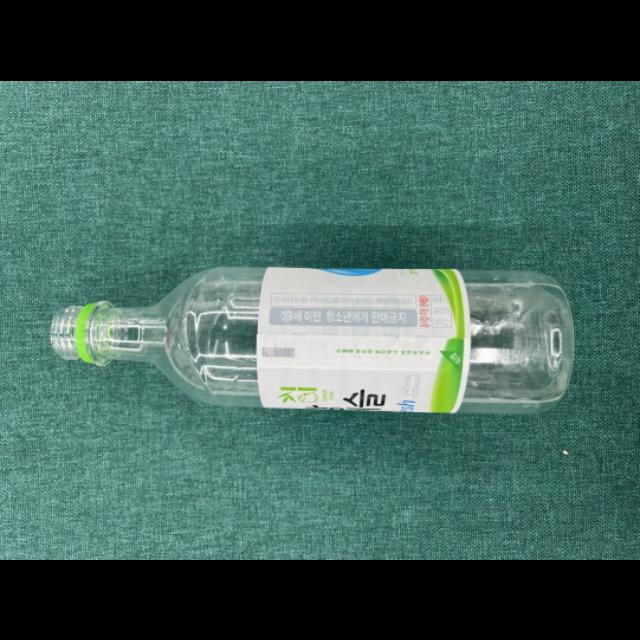
Label: bottles